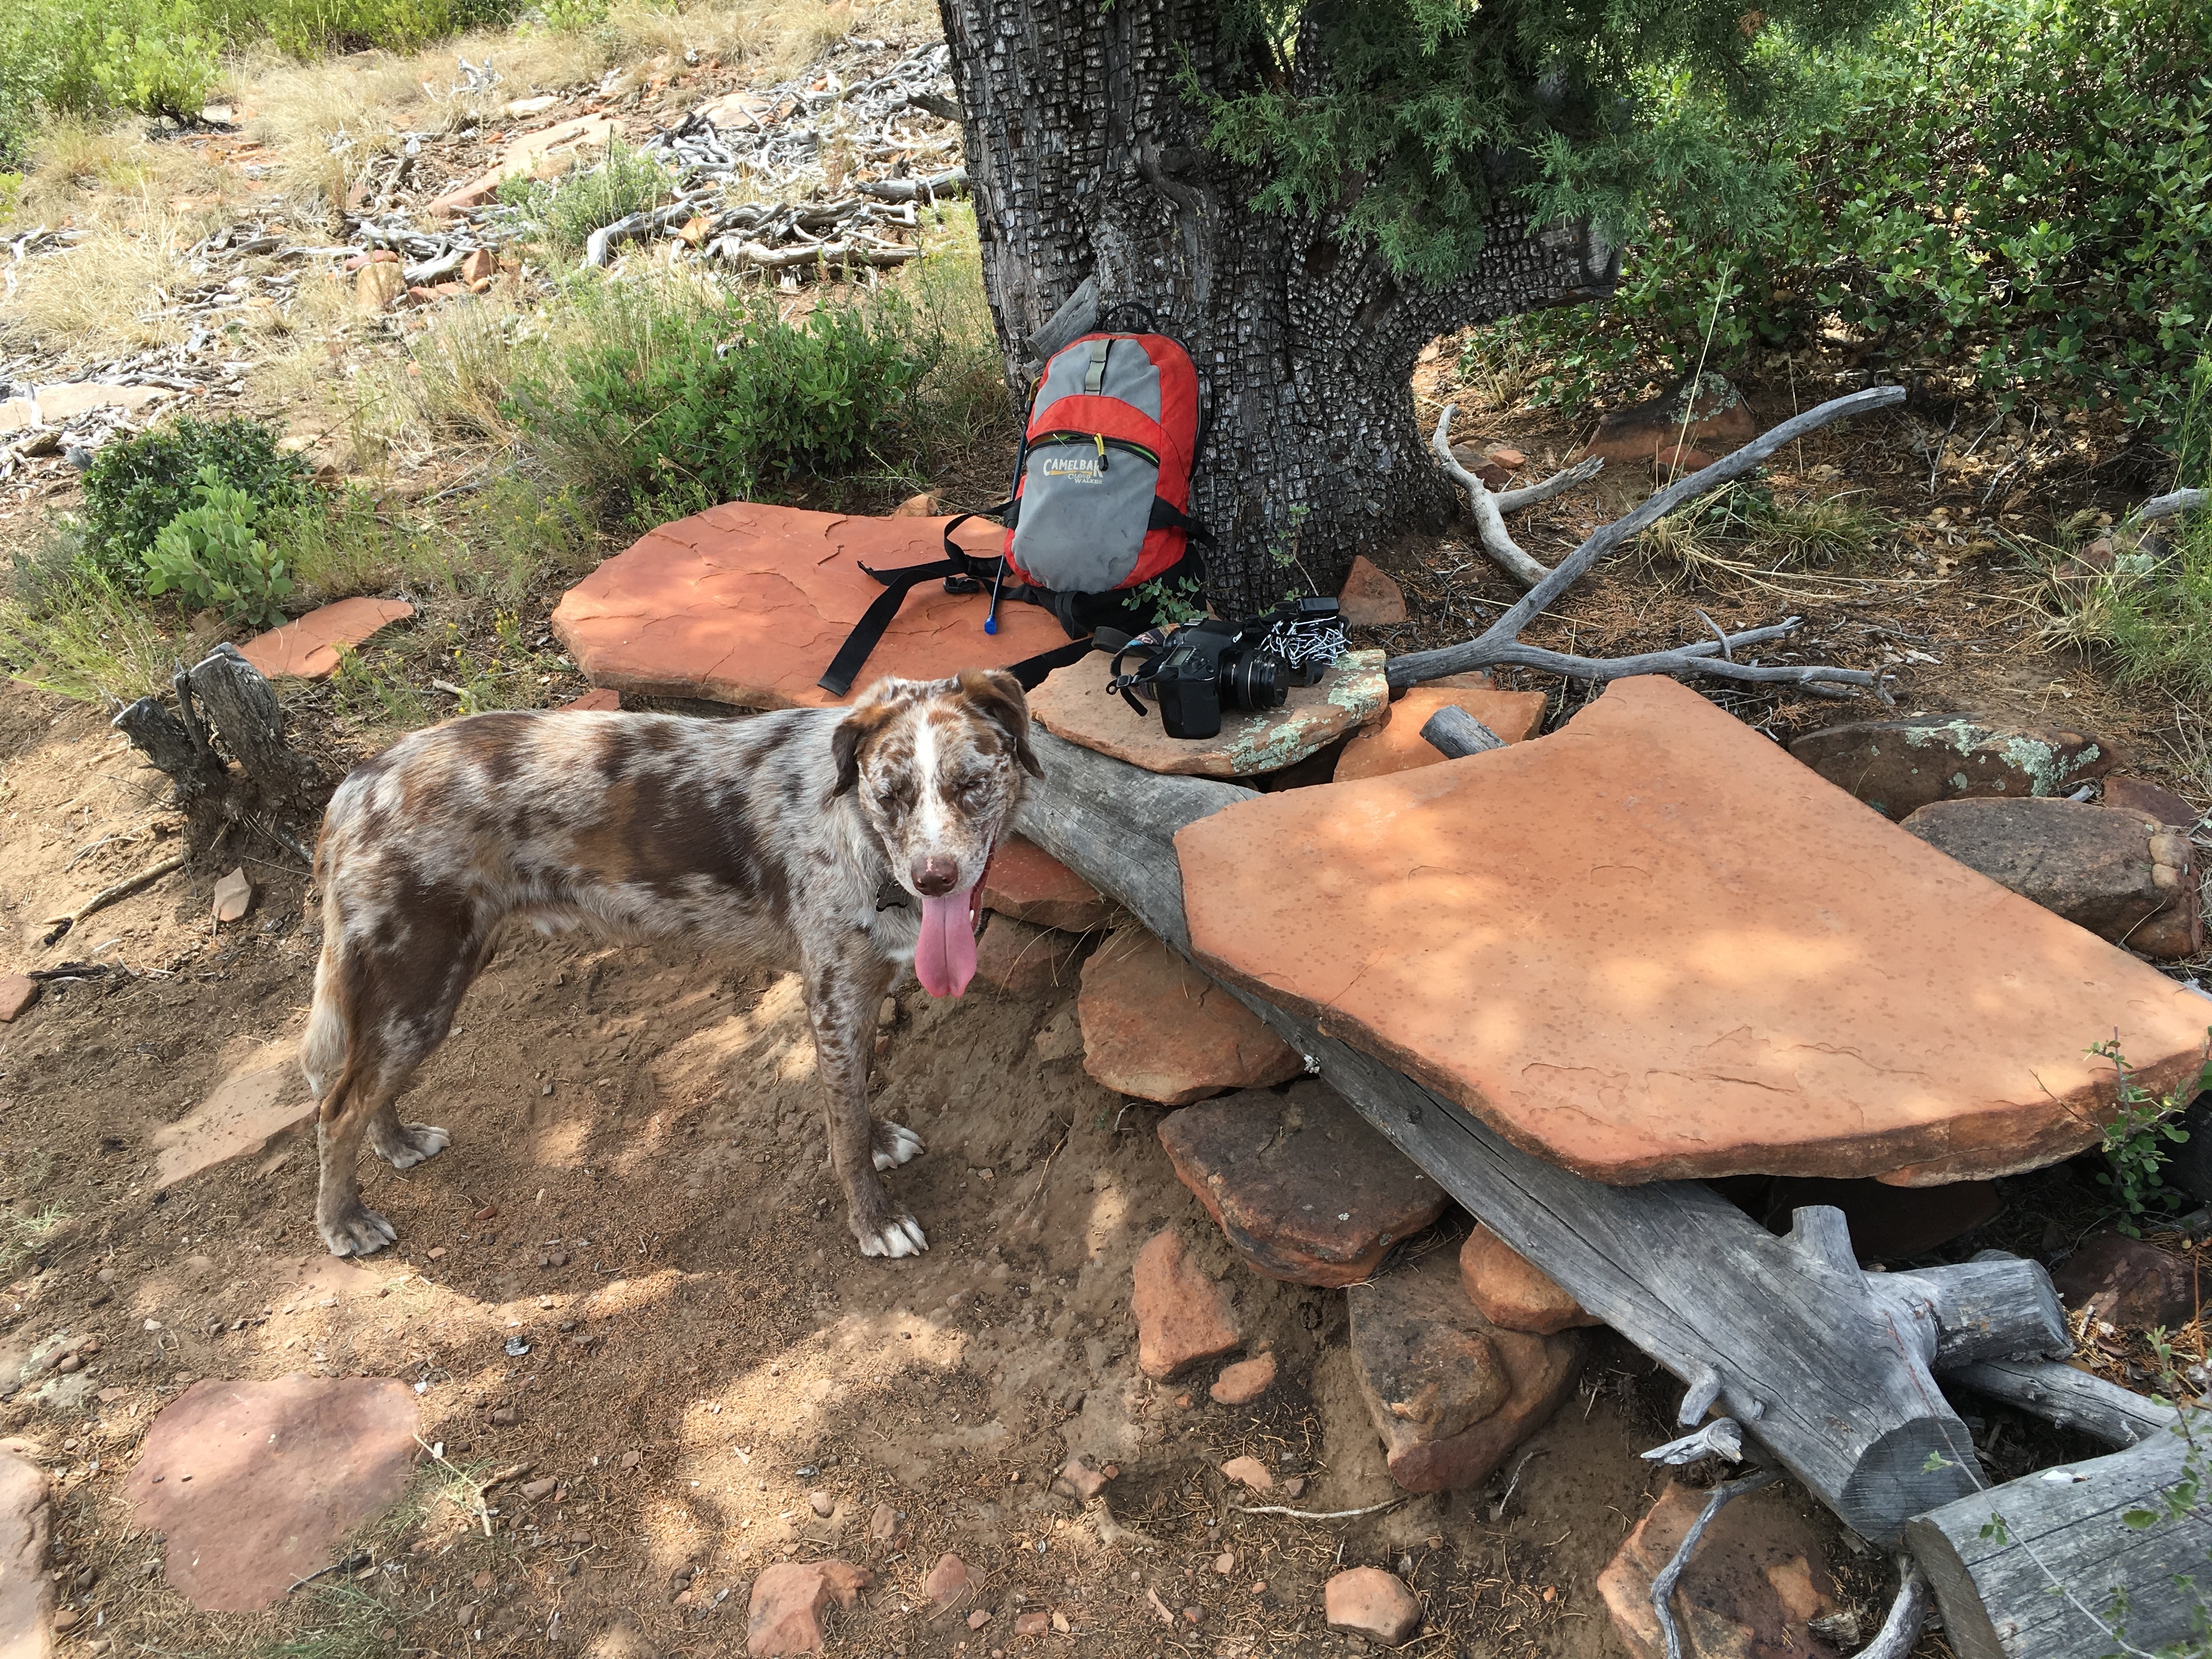
dog, sports, hunting, pstrails, dog like mammal, animal sports